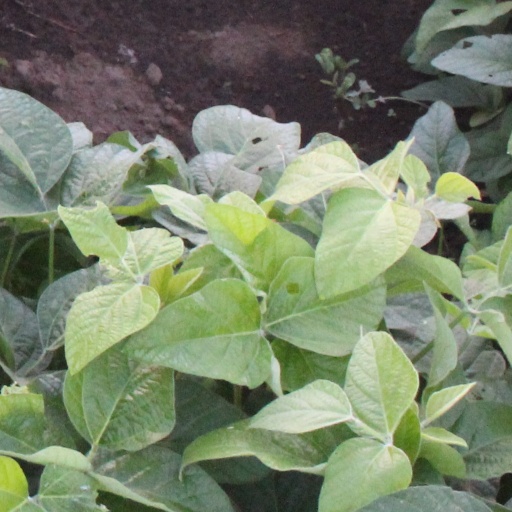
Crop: soybean